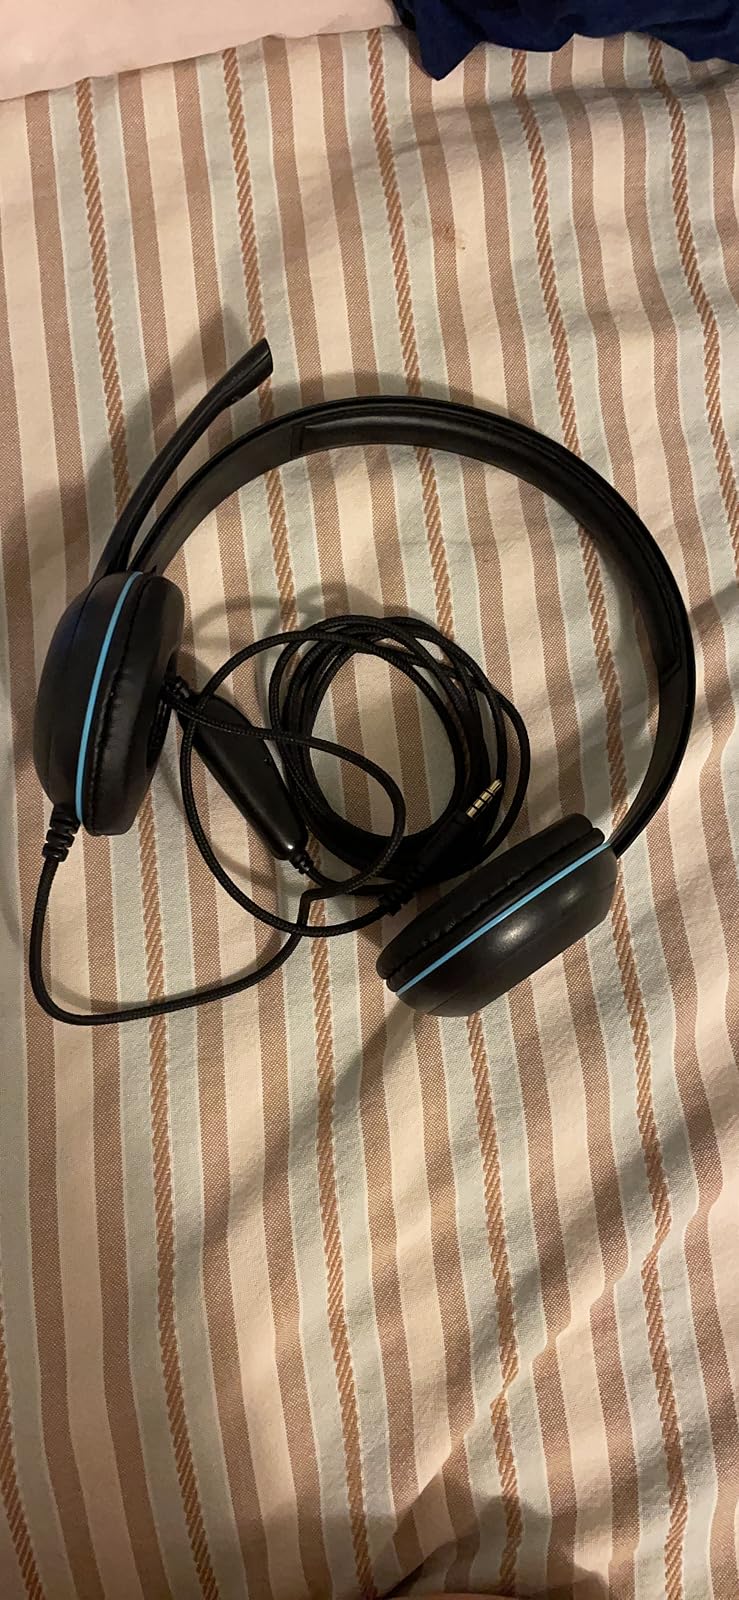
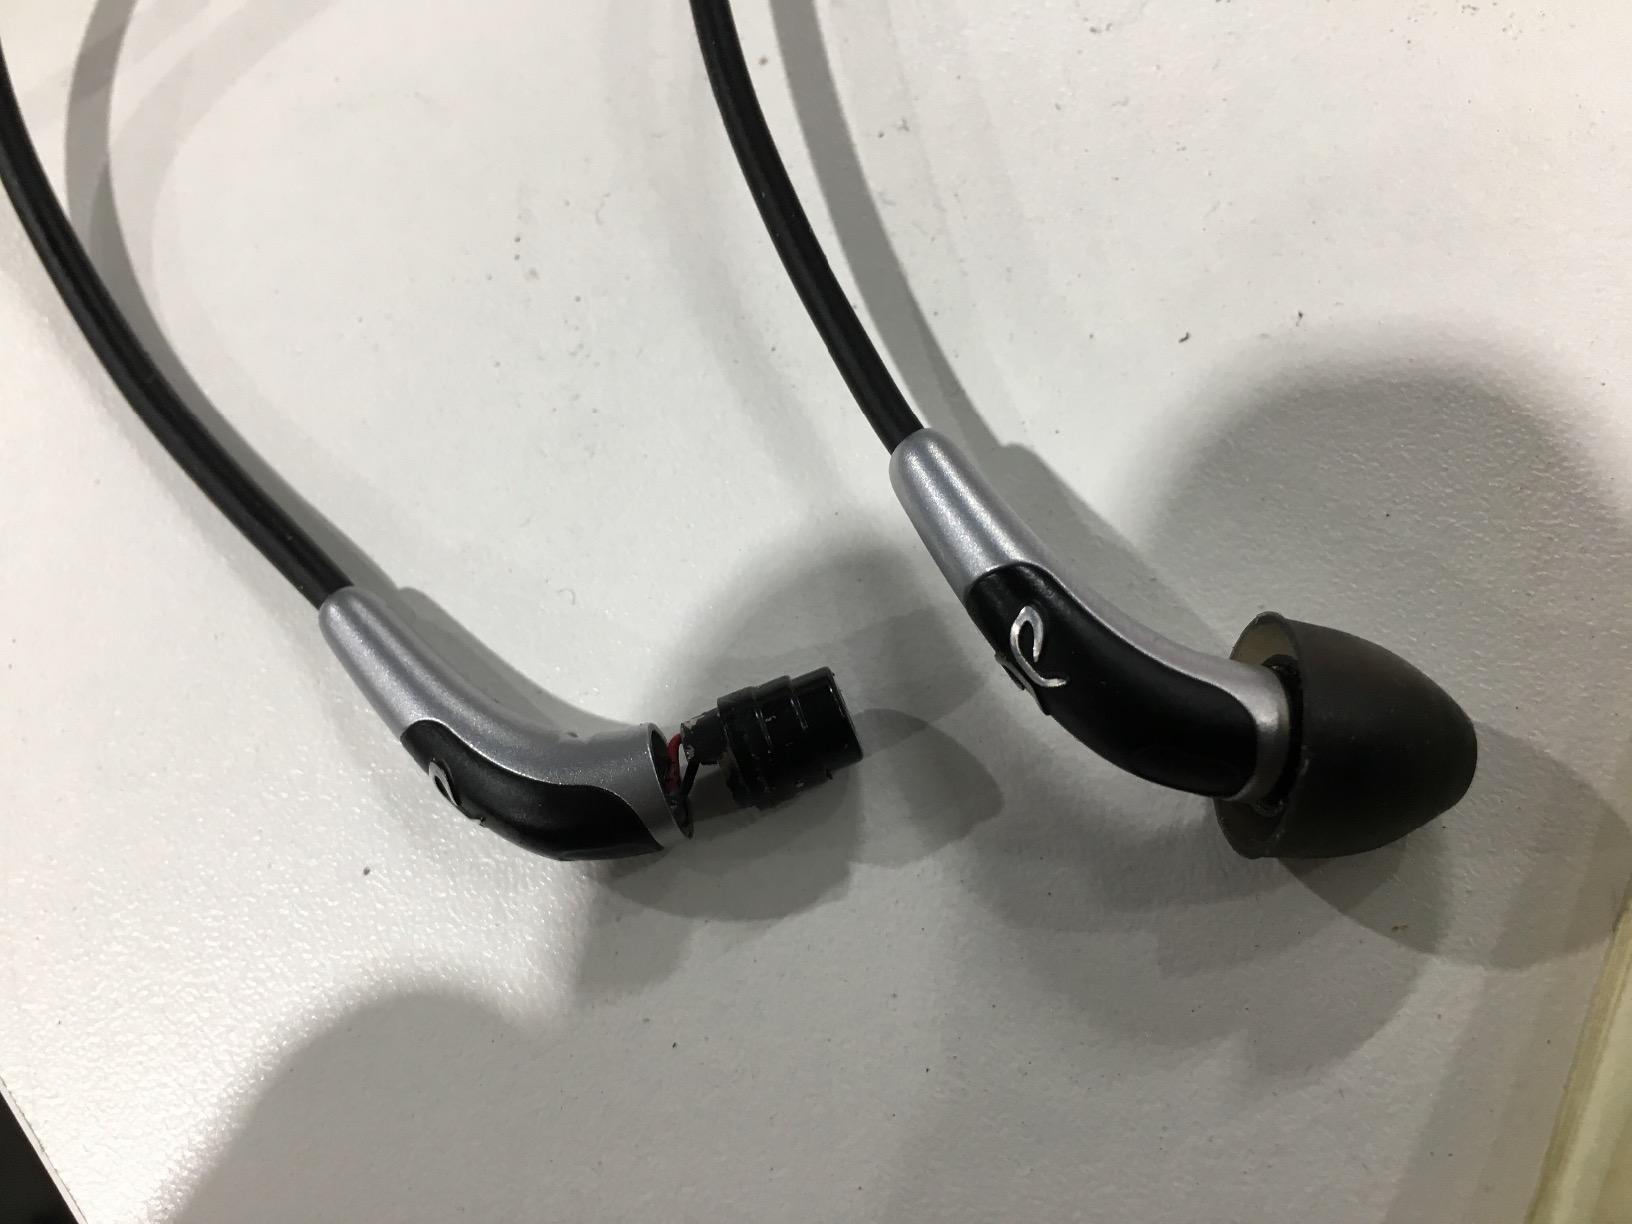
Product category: headphones
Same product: no